Castra Alteium

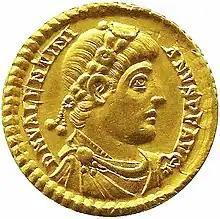
Solidus of Valentinian I

In 1902 the section commissar of the "Reichs-Limeskommission" (RLK), Karl Schuhmacher (1860-1934), and the local historian Jakob Curschmann (1874-1953), identified a part of the wall and the foundations of a round tower at the southwest corner. Nursery owner Jean Braun, then the owner of the fort and later co-founder of the Alzey Museum, continued to investigate and discovered further remains of the wall on the west side. By 1904, during construction, further remains of the fort wall and, at the cemetery of the former St. George's Church, ancient sandstone slabs and sarcophagus components came to light. In 1904, the preservationist Soltan dug large parts of the eastern wall. The east gate was only very poorly preserved; it could only be stated that the gate towers extended behind and in front of the wall. In 1906, further foundations of the fort were discovered and partially restored.